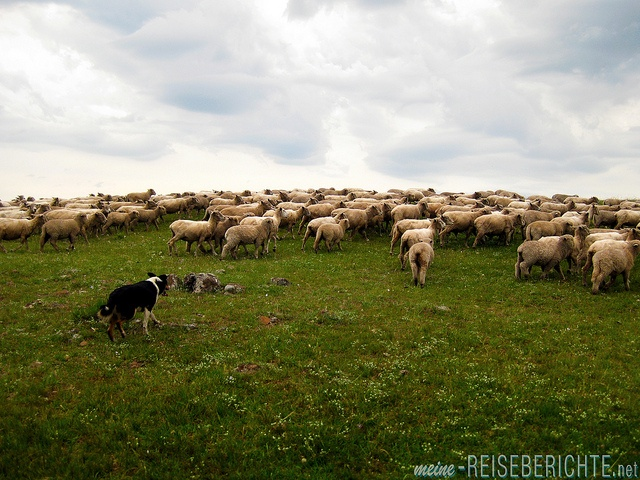
this is an image of dog with a lot of sheep
a dog in a field with many sheep
A dog is herding sheep in a field.
Large herd of sheep guarded by dog on grassy field.
A herd of sheep standing on top of a grass covered field.